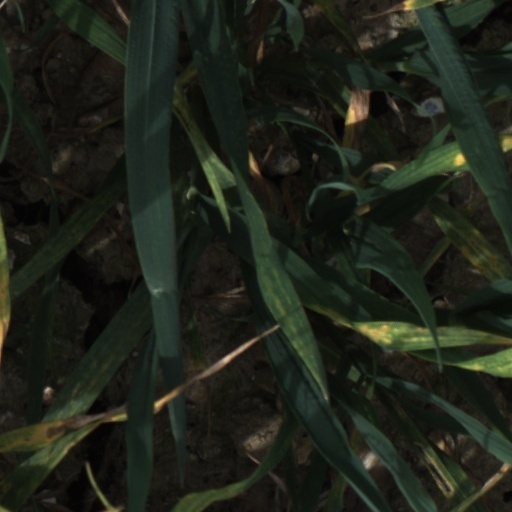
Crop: wheat